Heat flux

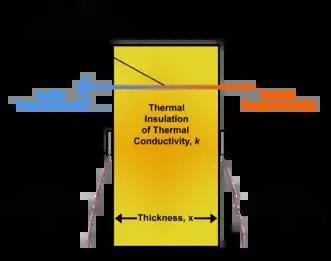
Diagram depicting heat flux through a thermal insulation material with thermal conductivity, k, and thickness, x. Heat flux can be determined using two surface temperature measurements on either side of the material using temperature sensors if k and x of the material are also known.

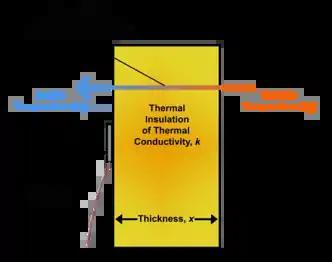
Diagram depicting heat flux through a thermal insulation material with thermal conductivity, k, and thickness, x. Heat flux can be directly measured using a single heat flux sensor located on either surface or embedded within the material. Using this method, knowing the values of k and x of the material are not required.

The multi-dimensional case is similar, the heat flux goes "down" and hence the temperature gradient has the negative sign: